Très-Saint-Sacrement

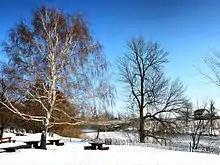
Battle of the Châteauguay National Historic Site

The site of the Battle of the Chateauguay at the hamlet of Allan's Corners is a National Historic Site of Canada, managed by Parks Canada. It commemorates the Canadian victory with guided tours and an interpretation centre.